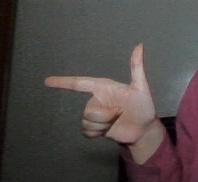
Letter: yaa